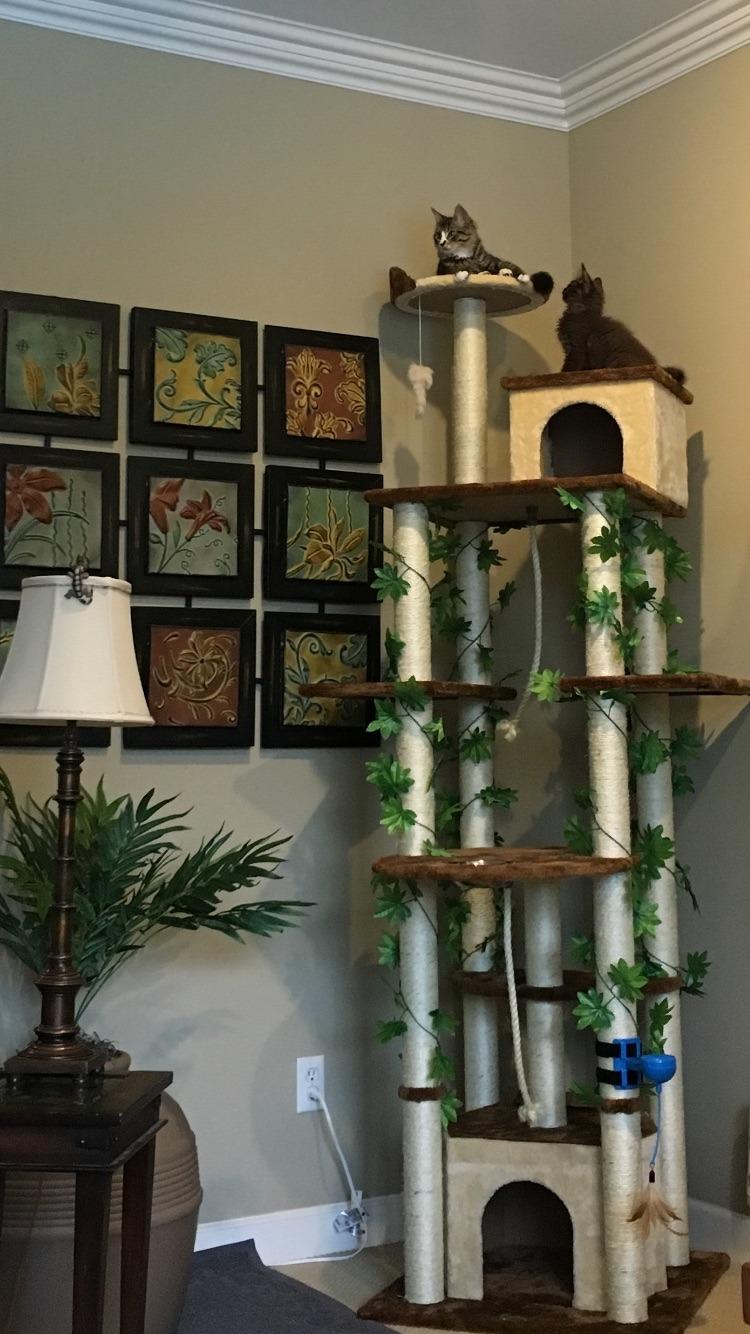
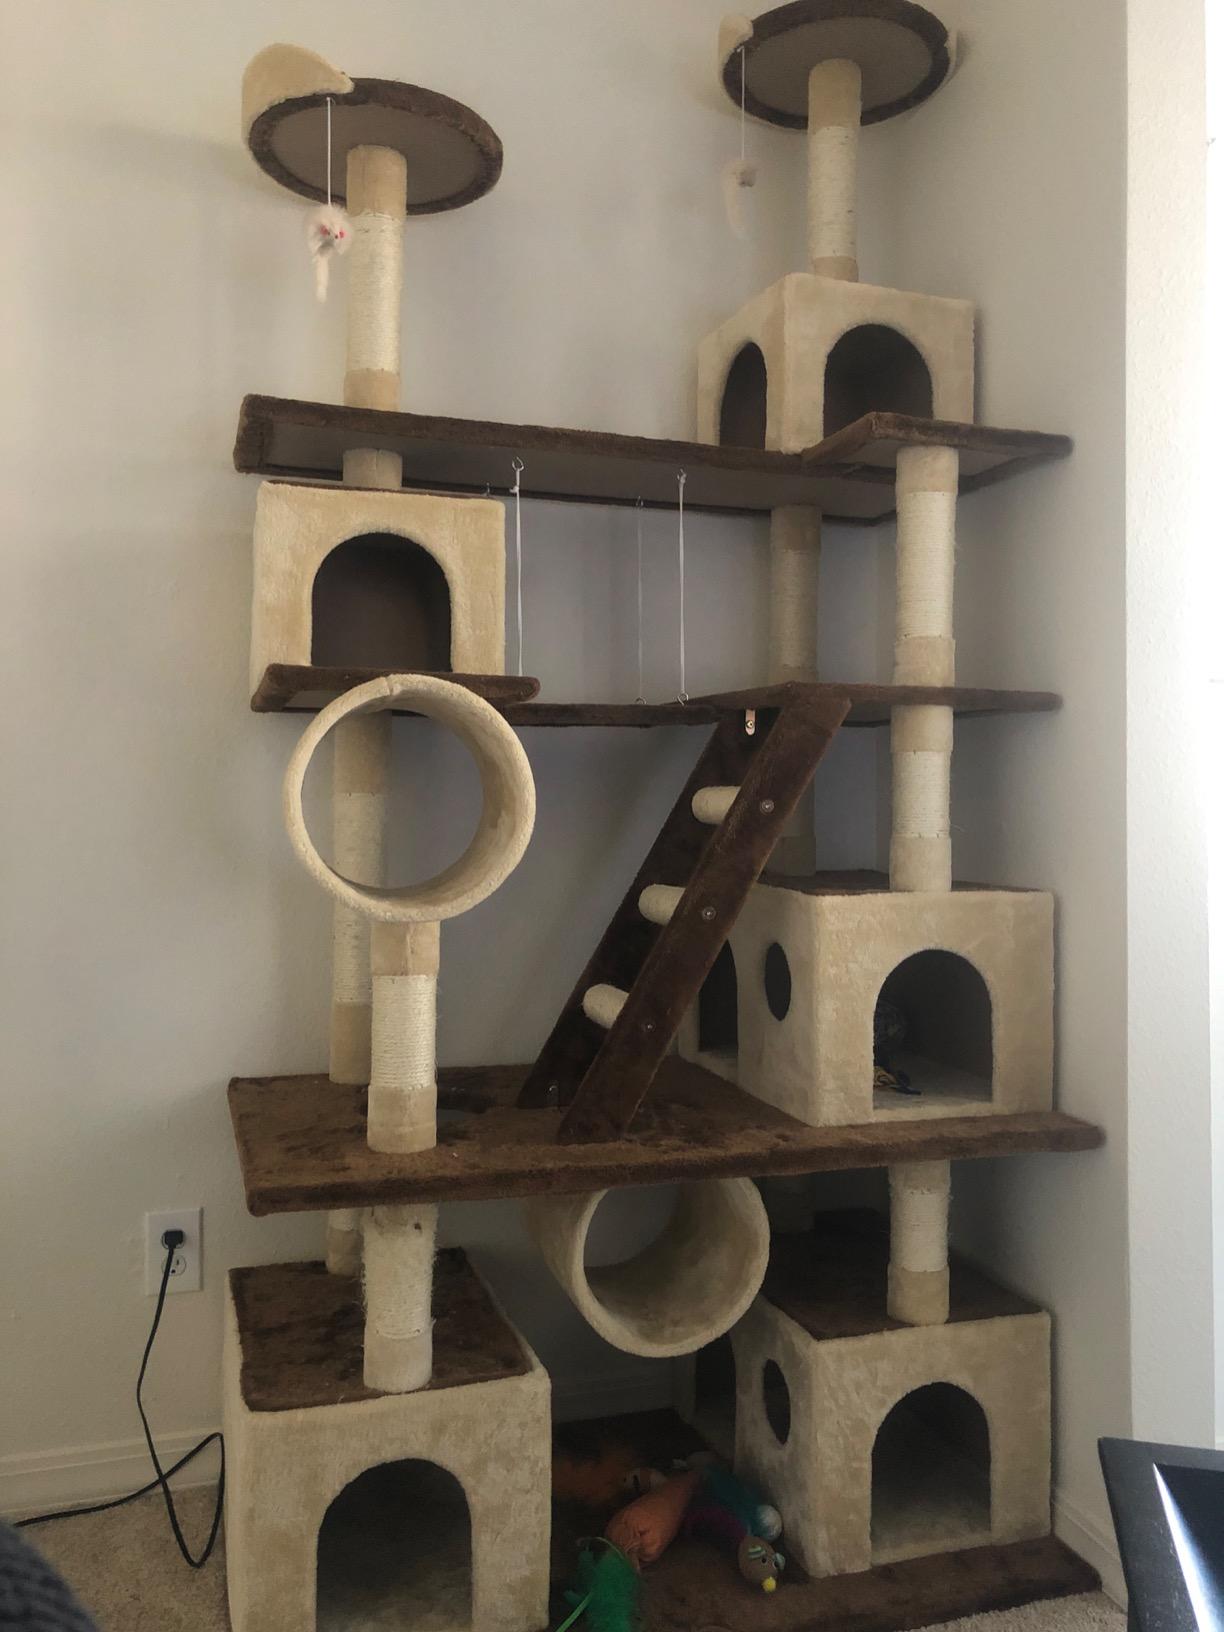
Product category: items_cat tree
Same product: no